Horton, Northamptonshire

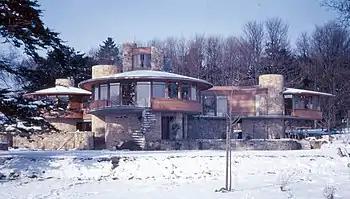
Horton Rounds - the house on a circle

Near the menagerie is an old fish pond dating back several centuries and what are thought to be the remains of a Norman motte-and-bailey can be found in the fields behind the menagerie. There are rumoured to be a series of tunnels from the menagerie towards the ice house and elsewhere.